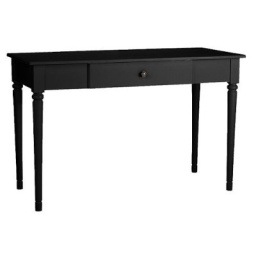
Gorgeous sleek black wood desk with computer drawer in front. Excellent condition. Recently purchased.